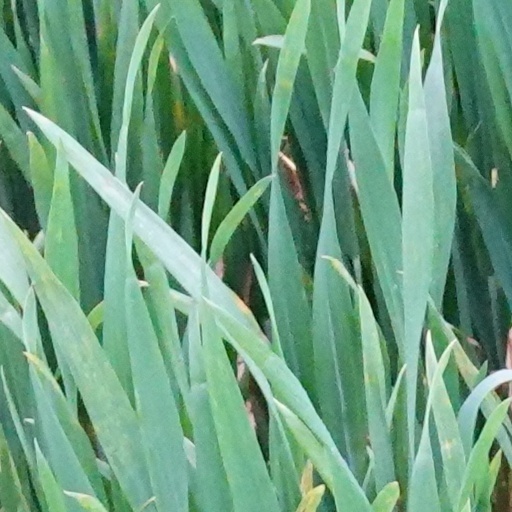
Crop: wheat